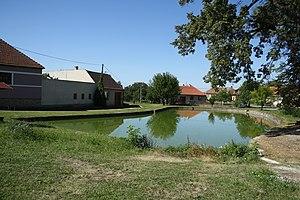
Třesov est une commune du district de Třebíč, dans la région de Vysočina, en République tchèque. Sa population s'élevait à 89 habitants en 2019.